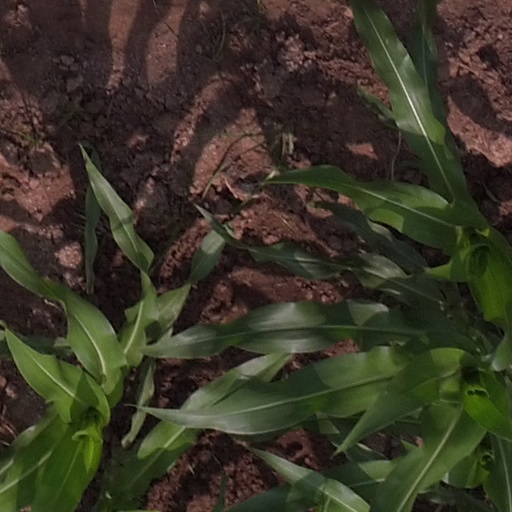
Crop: maize; corn